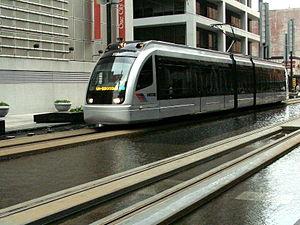
Tramway de Houston.
Houston /ˈhjus.tən/ est une ville de l'État du Texas dans le Sud des États-Unis. Avec une population de 2 303 482 habitants dans la municipalité et 6 313 158 dans l'agglomération, c'est la plus grande ville du Sud des États-Unis et, après Dallas, la deuxième aire urbaine de la région. Ses habitants s'appellent les Houstoniens. La ville s'étale sur trois comtés dont le principal est le comté de Harris. C'est la quatrième ville des États-Unis après New York, Los Angeles et Chicago.